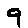
Label: 9